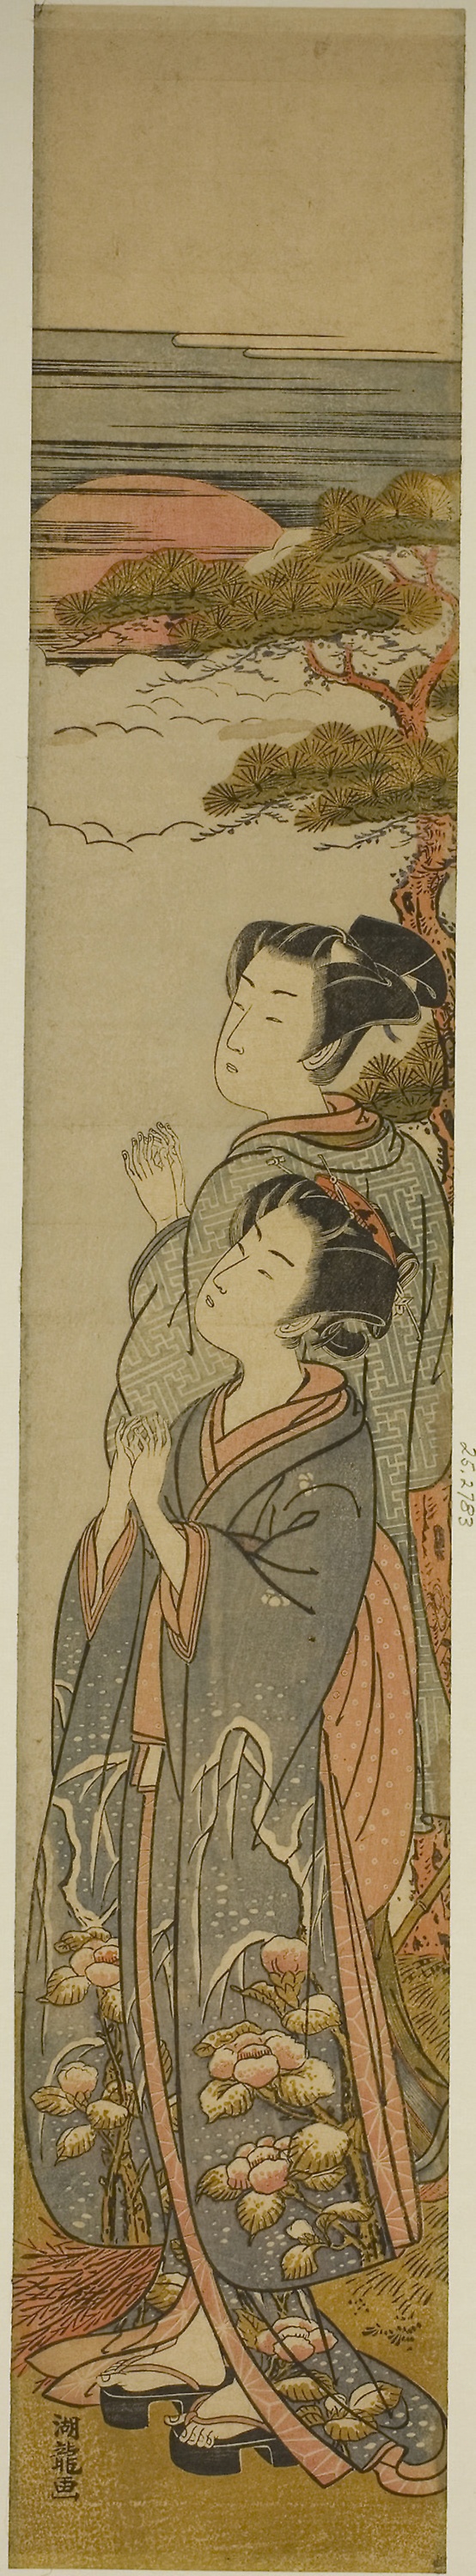
art, text, illustration, painting, drawing, visual arts, modern art, fictional character